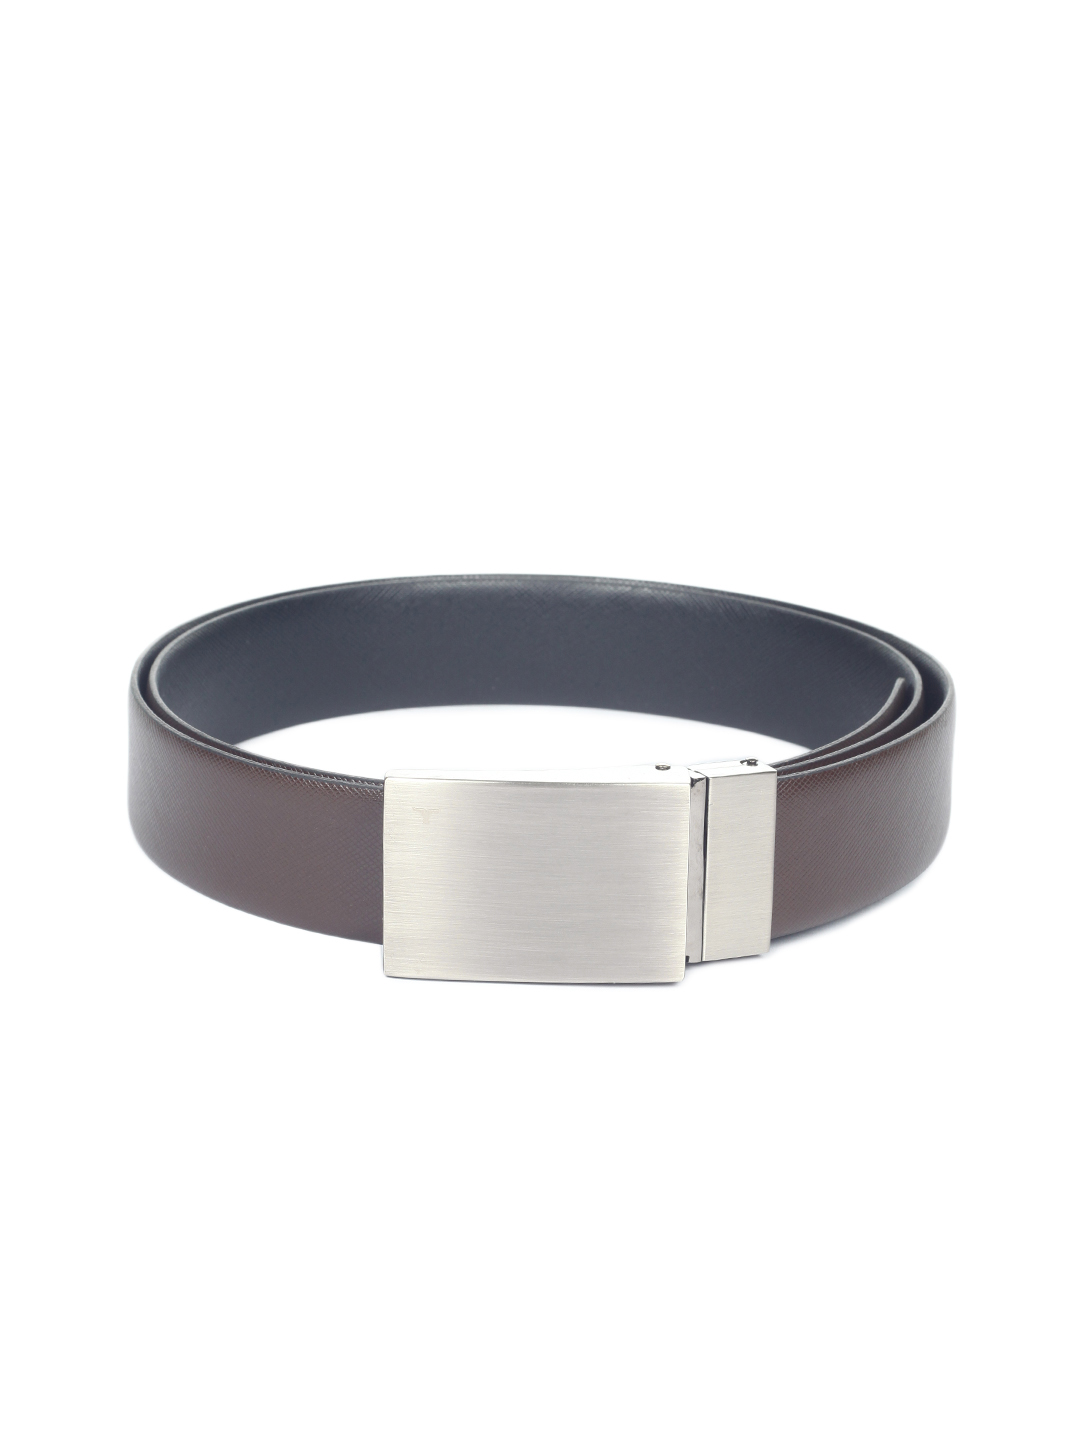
Bulchee Men Reversible Plate Black Belt
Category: Accessories / Belts / Belts
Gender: Men
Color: Black
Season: Summer 2013
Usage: Casual